Ah! My Goddess: The Movie

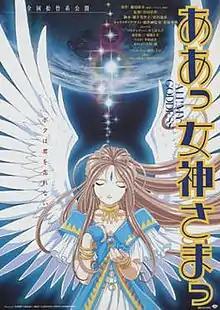
Japanese film poster

is a 2000 Japanese animated fantasy comedy film based on a manga of the same name by Kōsuke Fujishima, produced by AIC and distributed by Shochiku. It was directed by Hiroaki Gōda and written by Michiko Yokote and Yoshihiko Tomizawa. The film's theatrical release took place on October 21, 2000. The film was licensed by Geneon Entertainment in North America, MVM Films in the United Kingdom, and Madman Entertainment in Australia and New Zealand.